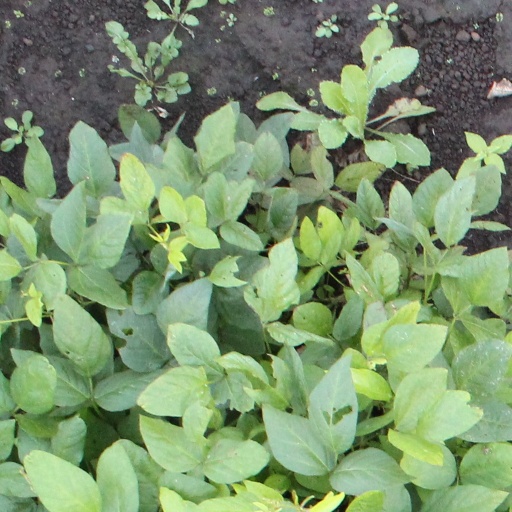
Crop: soybean